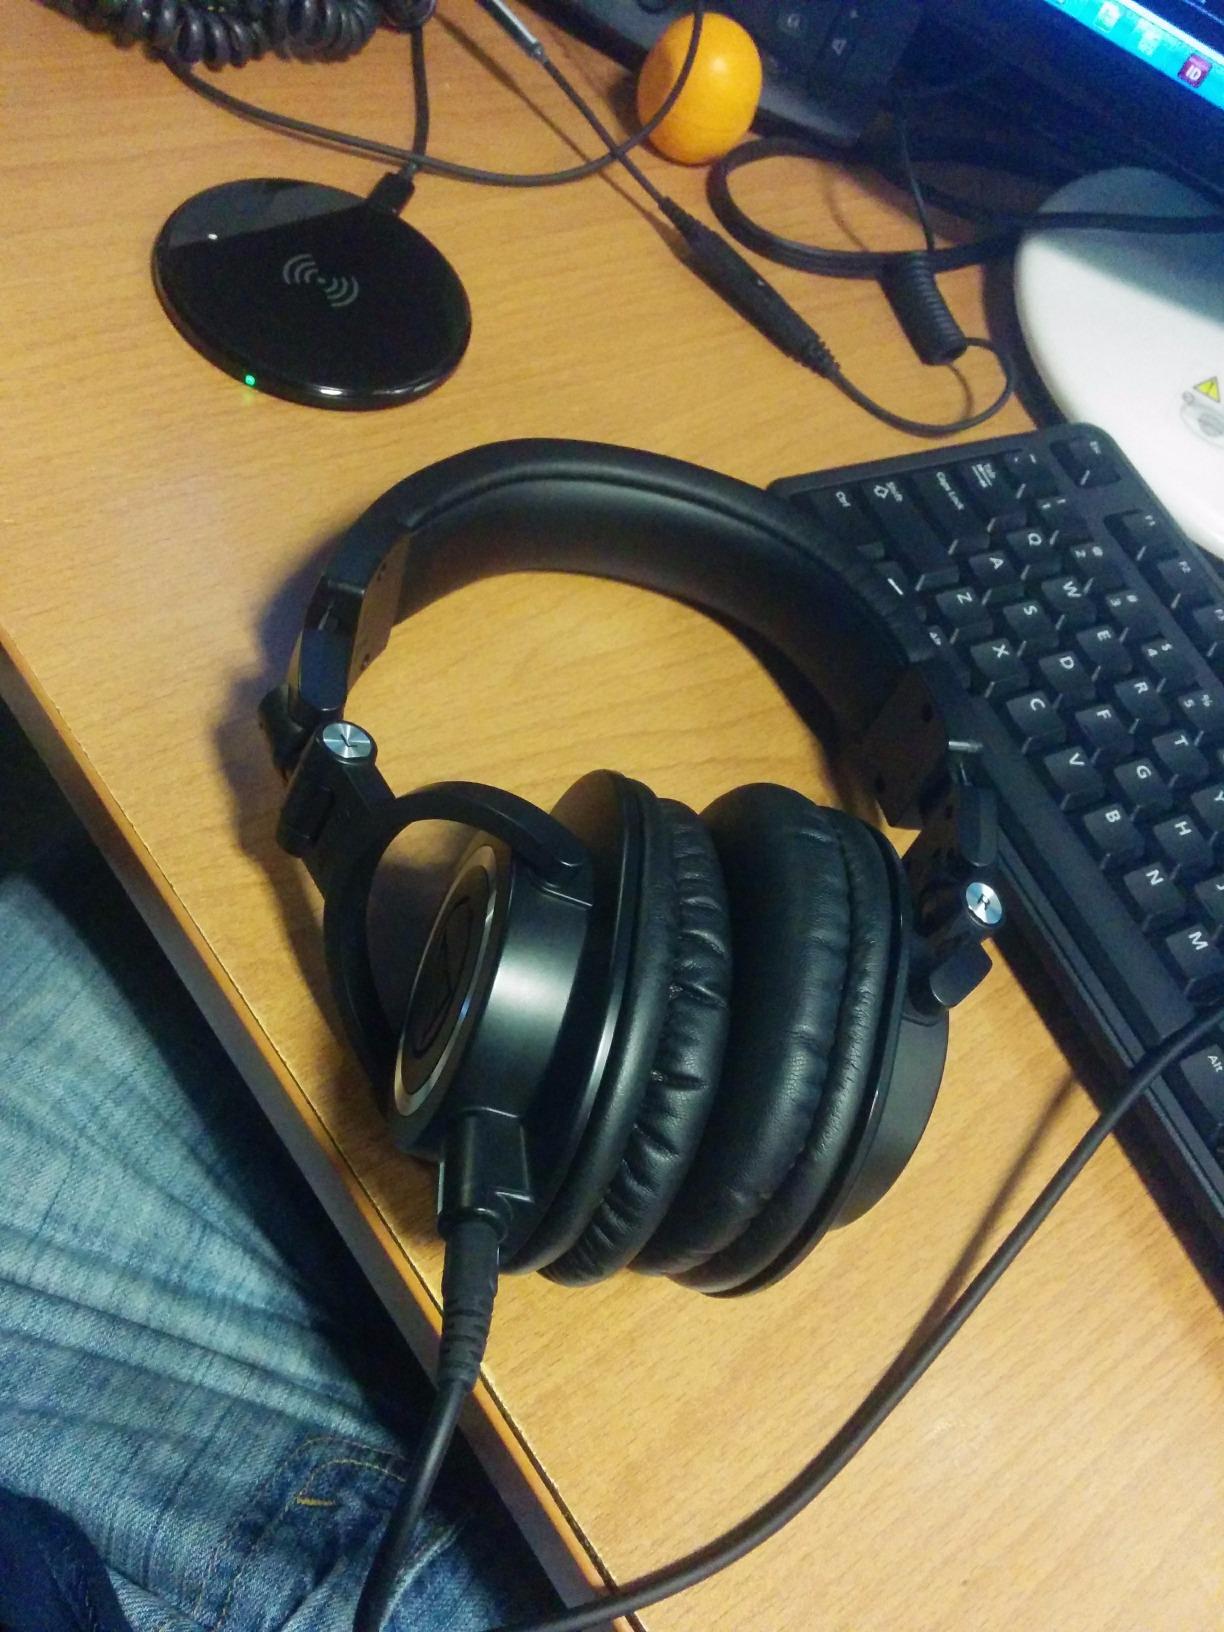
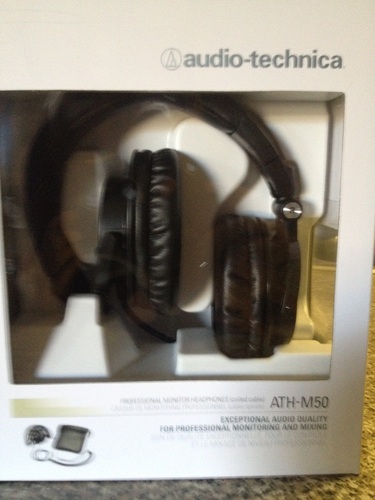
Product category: headphones
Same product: no